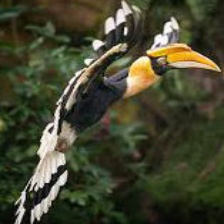
Species: AFRICAN PIED HORNBILL
Scientific name: TOCKUS FASCIATUS
ImageNet parent category: hornbill